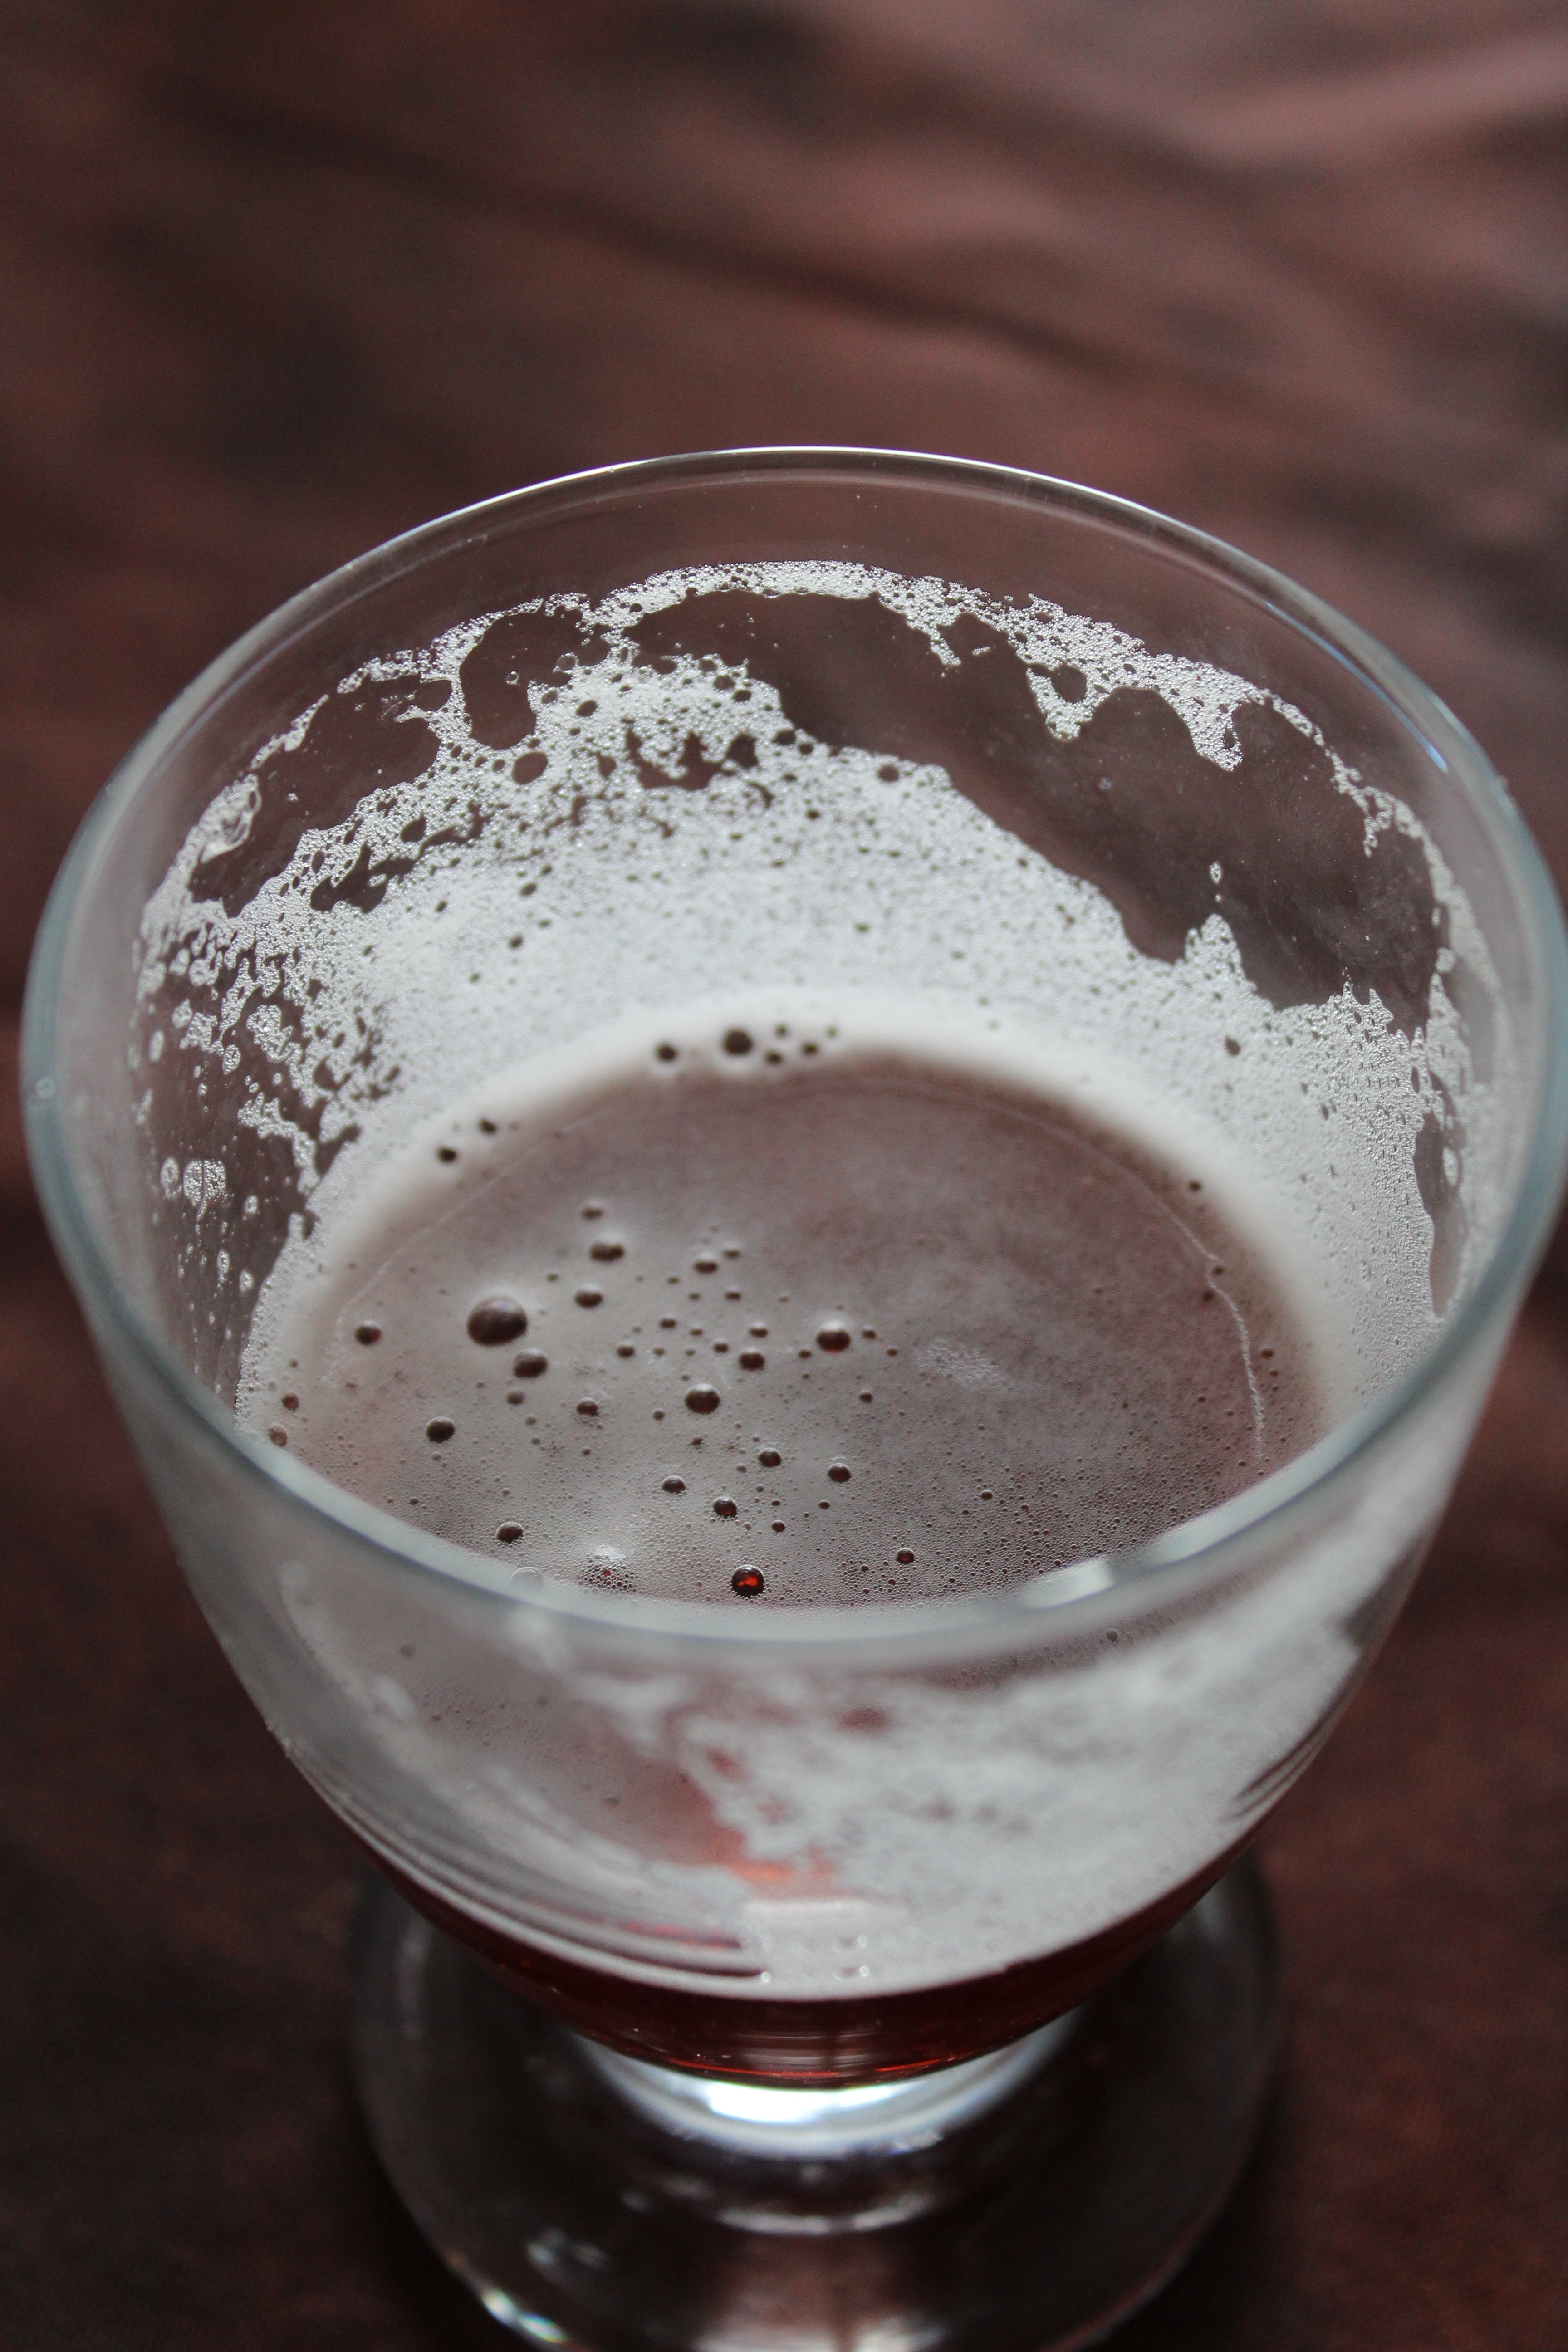
glass, food, produce, drink, dessert, beer, milkshake